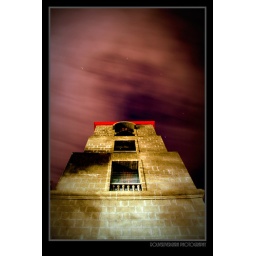
church tower under the Holy Week skies